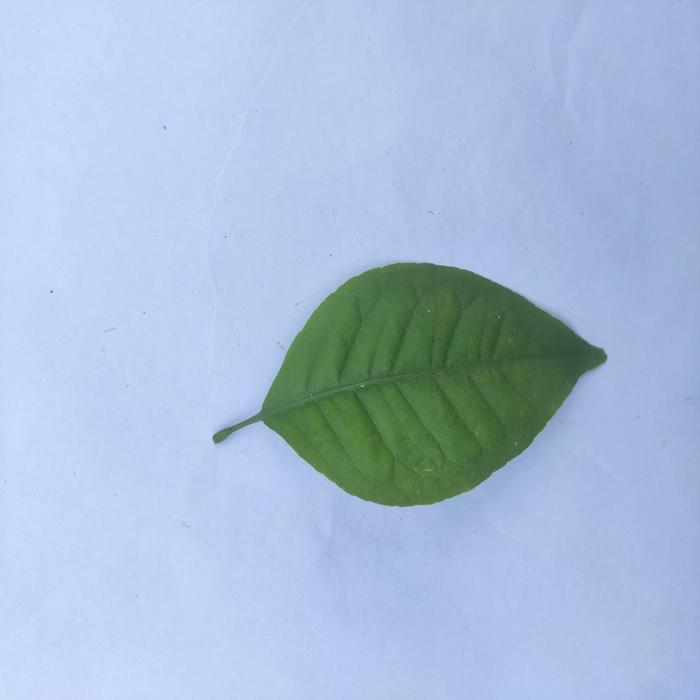
Crop: Aegle Marmelos
Leaf condition: Healthy_Leaf